Glaucocharis harmonica

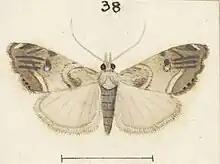
Illustration of the female

Gaskin stated that this species can be differentiated from "G. bipunctella" as "G. harmonica" has metallic markings on the subterminal costa of the forewing as well as silvery markings on the veins in the subterminal region.